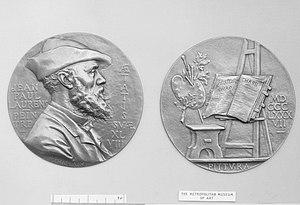
Jules-Clément Chaplain, dit Jules Chaplain, né le 12 juillet 1839 à Mortagne-au-Perche et mort le 13 juillet 1909 à Paris, est un sculpteur, médailleur, dessinateur et lithographe français.
Jean-Paul Laurens, né le 28 mars 1838 à Fourquevaux et mort le 23 mars 1921 à Paris, est un sculpteur et peintre français, réputé pour ses scènes historiques.